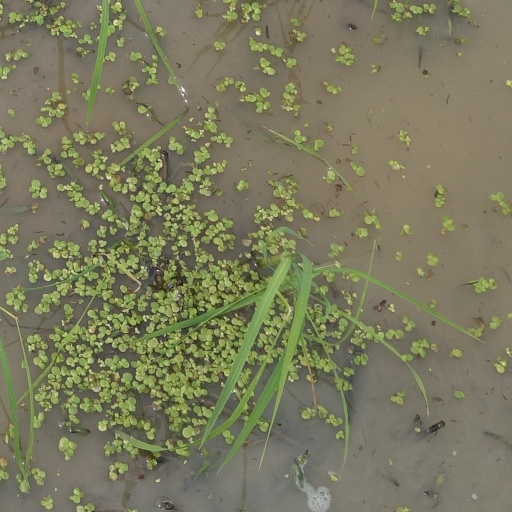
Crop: rice